A. J. Slaughter

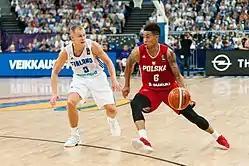
Slaughter (right) during EuroBasket 2017

In June 2015, Slaughter became a Polish citizen, in order for him to be able to play for the Poland national basketball team at EuroBasket 2015. Slaughter also played for the team during EuroBasket 2017 and EuroBasket 2022, as well as the FIBA World Cup 2019 in China.